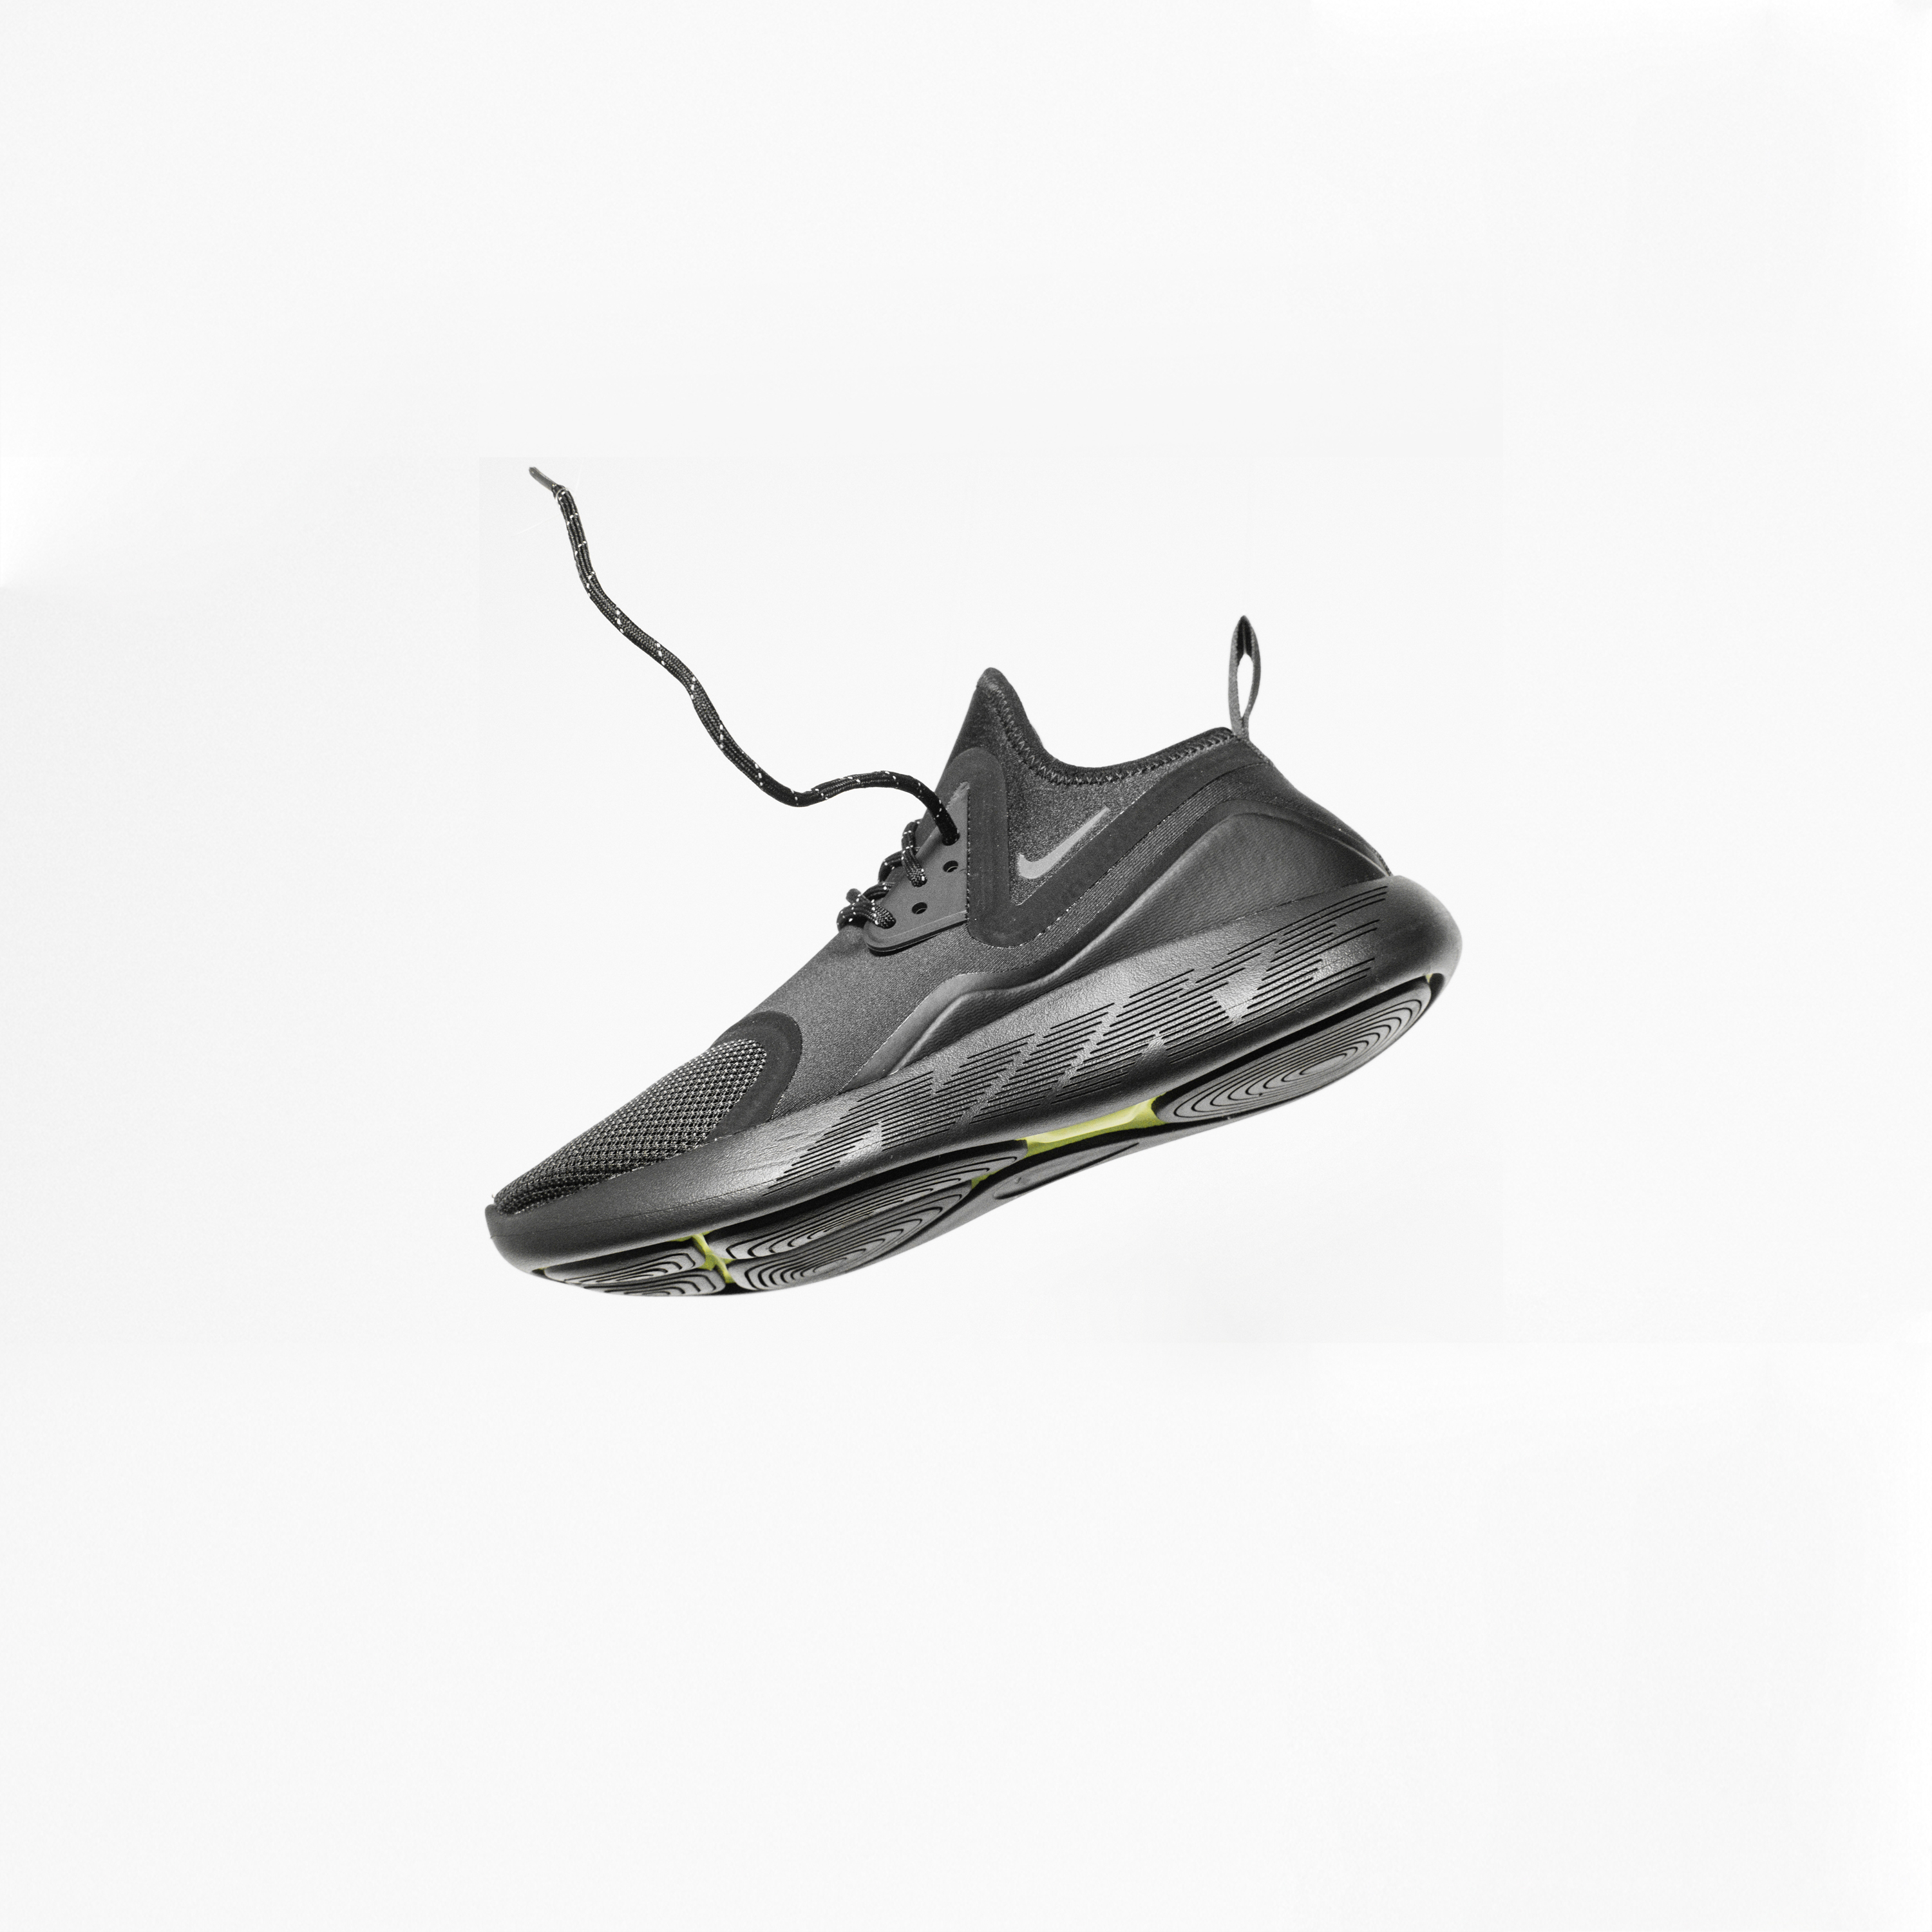
shoe, leather, vehicle, black, product, boating, footwear